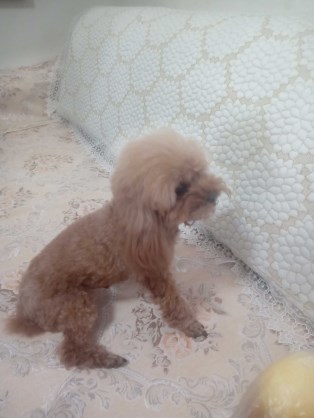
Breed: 7449-n000128-teddy